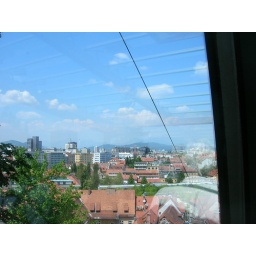
taking the cable car to the top of the castle in lubljana